Bohemia and Moravia national football team

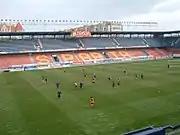
Prague's Stadion Letná, 2005.

Subsequently, the national team stops its activities. She was due to participate in the 1908 Olympic Games in London, but had to withdraw, as did Hungary, due to "political unrest in the Balkans" (linked to the annexation of Bosnia and Herzegovina by Austria-Hungary). The match scheduled against the France team on 19 October 1908 on behalf of the quarter-finals of the Olympic Games is thus never played. In December 1908, following the rejection of the FIFA federation, a counter-federation was founded but did not play any international matches, leaving the present federation to continue.